Mosque of Rome

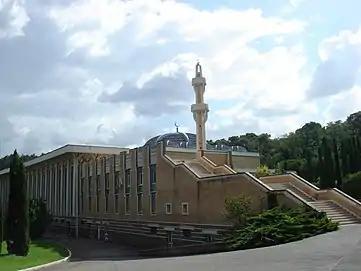
The exterior of the mosque from a front-view.

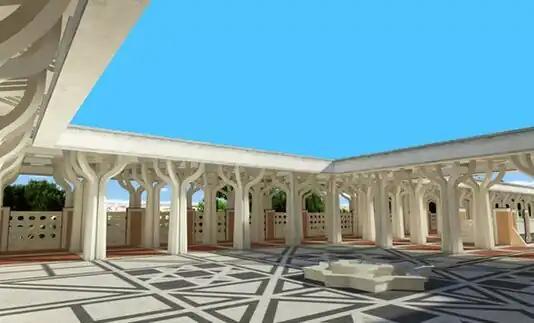
The pillars of the mosque right before entering.

The construction of the Mosque of Rome played a vital part during the 1990s as the religion had compounded throughout the world. Its growth to the western section of the world was one of the reasons the mosque was built in the first place. An abundance of Muslims in Rome and countries surrounding it had finally received a holy sanctuary. The design of the mosque is precise as it holds nearly 2,500 people in the prayer area. Architects Paolo and Sami decided to add another small private prayer room holding up to 150 worshippers. They would proceed to add classrooms/libraries for educational purposes as well as an auditorium for important conferences regarding business/events for the mosque. To top all of this included in the Mosque are two residential complex's, one for the Imam to live in, and the other for visitors coming to live the experience of the largest mosque in Europe. The scale of this mosque is about and is filled with beautiful mosaics and calligraphy, held by large pillars on the outside of the mosque which are measured around . Southwest of the prayer hall is where the minaret is located while the prayer hall itself is about above the ground level.